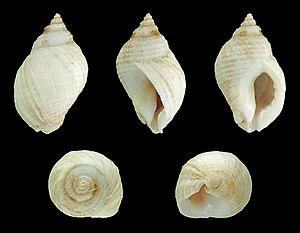
Les Ocenebrinae sont une sous-famille de mollusques gastéropodes de la famille des Muricidae.
Nucella est un genre de mollusques gastéropodes de la famille des Muricidae. Le genre regroupe des espèces de taille petite à moyenne, présentes au nord de l'Atlantique et du Pacifique.
Muricidae est une famille de mollusques gastéropodes prédateurs.